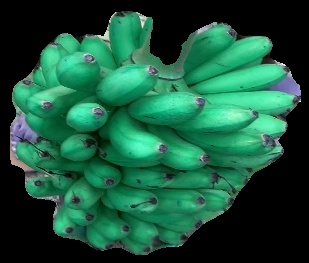
Variety: rasbale
Grade: grade1